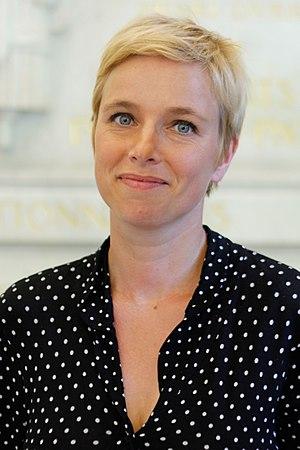
La Députée Clémentine Autain à l'Assemblée nationale, le 19 juin 2017.
Le groupe La France insoumise est un groupe parlementaire français de gauche radicale à l'Assemblée nationale. Présidé par Jean-Luc Mélenchon, il est composé de dix-sept députés élus sous la bannière de La France insoumise lors des élections législatives de 2017. Certains d'entre eux sont également membres d'autres partis politiques, tels que le Parti de gauche, Ensemble !, la Gauche républicaine et socialiste ou encore Rézistan's Égalité 974.
Mix-Cité est une association mixte française militant pour l'égalité des sexes et des sexualités, cofondée en 1997 par Clémentine Autain et Thomas Lancelot-Viannais. Elle se présente comme une « association féministe, mixte, antisexiste et universaliste de réflexion et d'action auprès du grand public, des médias et des institutions ». Très active au tournant du siècle et dans les années 2000, l'association a été dissoute le 28 septembre 2013.
Cet article dresse, par ordre alphabétique, la liste des 577 députés français de la XVᵉ législature de la Cinquième République, ouverte le 21 juin 2017.